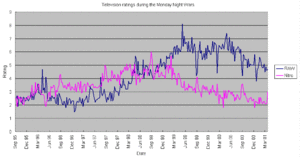
Graphique des Monday Night Wars
Les Monday Night Wars est la période s'étendant du catch professionnel du 4 septembre 1995 au 26 mars 2001, qui voyait l'émission WWF Monday Night RAW être en compétition face à l'émission WCW Monday Nitro dans la bataille des audiences.
WWE RAW est une émission télévisée de catch professionnel de la World Wrestling Entertainment qui est actuellement diffusée en direct le lundi soir sur USA Network ainsi que sur le WWE Network aux États-Unis et 15 minutes de moins sur AB1, la chaine française. Le show a débuté le 11 janvier 1993. WWE Raw est passé de USA Network à TNN en septembre 2000 et à Spike TV en août 2003 lorsque TNN a été rebaptisé. Le 3 octobre 2005, WWE Raw retourne sur USA Network.
La World Wrestling Entertainment est une entreprise américaine cotée en bourse, spécialisée dans l'organisation d'événements de divertissement, principalement de catch et dans la gestion des droits de médias télévisuels/cinématiques, musicaux et d'internet, et des produits dérivés associés à ces événements.
L'ère Attitude est une période de la World Wrestling Federation et de l'histoire mondiale qui s'étend de 1997 à 2001. Cette période a été marquée par un bouleversement des codes de l’époque, ajoutant violence et allusions sexuelles. L'ère Attitude a connu un grand succès aux États-Unis, en France et au Proche-Orient.